Musselshell River

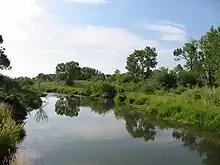
Banks of the Musselshell River near Selkirk.

The terrain varies from the mountainous island ranges where it originates to prairie. It is fed largely by snowmelt and has its highest flow rates in the spring and early summer. The Musselshell River Basin, including tributaries, drains . The South Fork has much brush, gravel bars, and clear water. The North Fork has willow trees and undercut banks. The Musselshell is about wide at its confluence of the two forks. Three reservoirs built in the 1930s help control the river's flow: Bair Reservoir on the North Fork, Martinsdale Reservoir near the confluence, and Deadman's Basin on the main river between Shawmut and Ryegate. The river becomes wider in the before Roundup. Honeysuckle, wild rose, willow, and cottonwood are common in this section. The river is about wide in its last , with increased choppiness and flow rate. The relatively more arid climate in this section results in less vegetation, more livestock grazing, and poorer soil. Additional tributaries of the Musselshell include: Middle Fork, Bozeman Fork, Dry Fork, American Creek Fork, Big Elk Creek, Careless Creek, Cottonwood Creek, Flat Willow Creek, Hopley Creek, Spring Creek, Swimming Woman Creek, and Willow Creek.